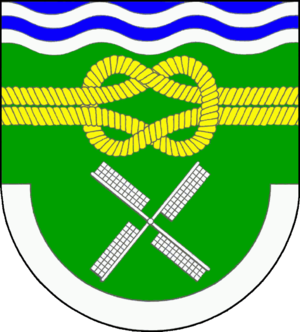
Neuendorf-Sachsenbande est une commune allemande du Schleswig-Holstein, située dans l'arrondissement de Steinburg, à 13 kilomètres au nord-ouest de la ville d'Itzehoe. Neuendorf-Sachsenbande fait partie de l'Amt Wilstermarsch qui regroupe 14 communes autour de Wilster.